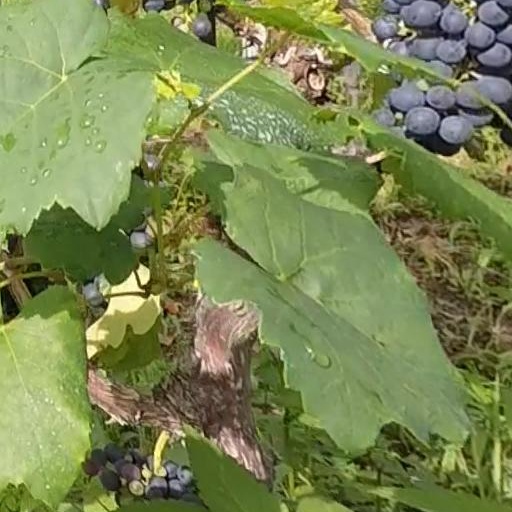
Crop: grape